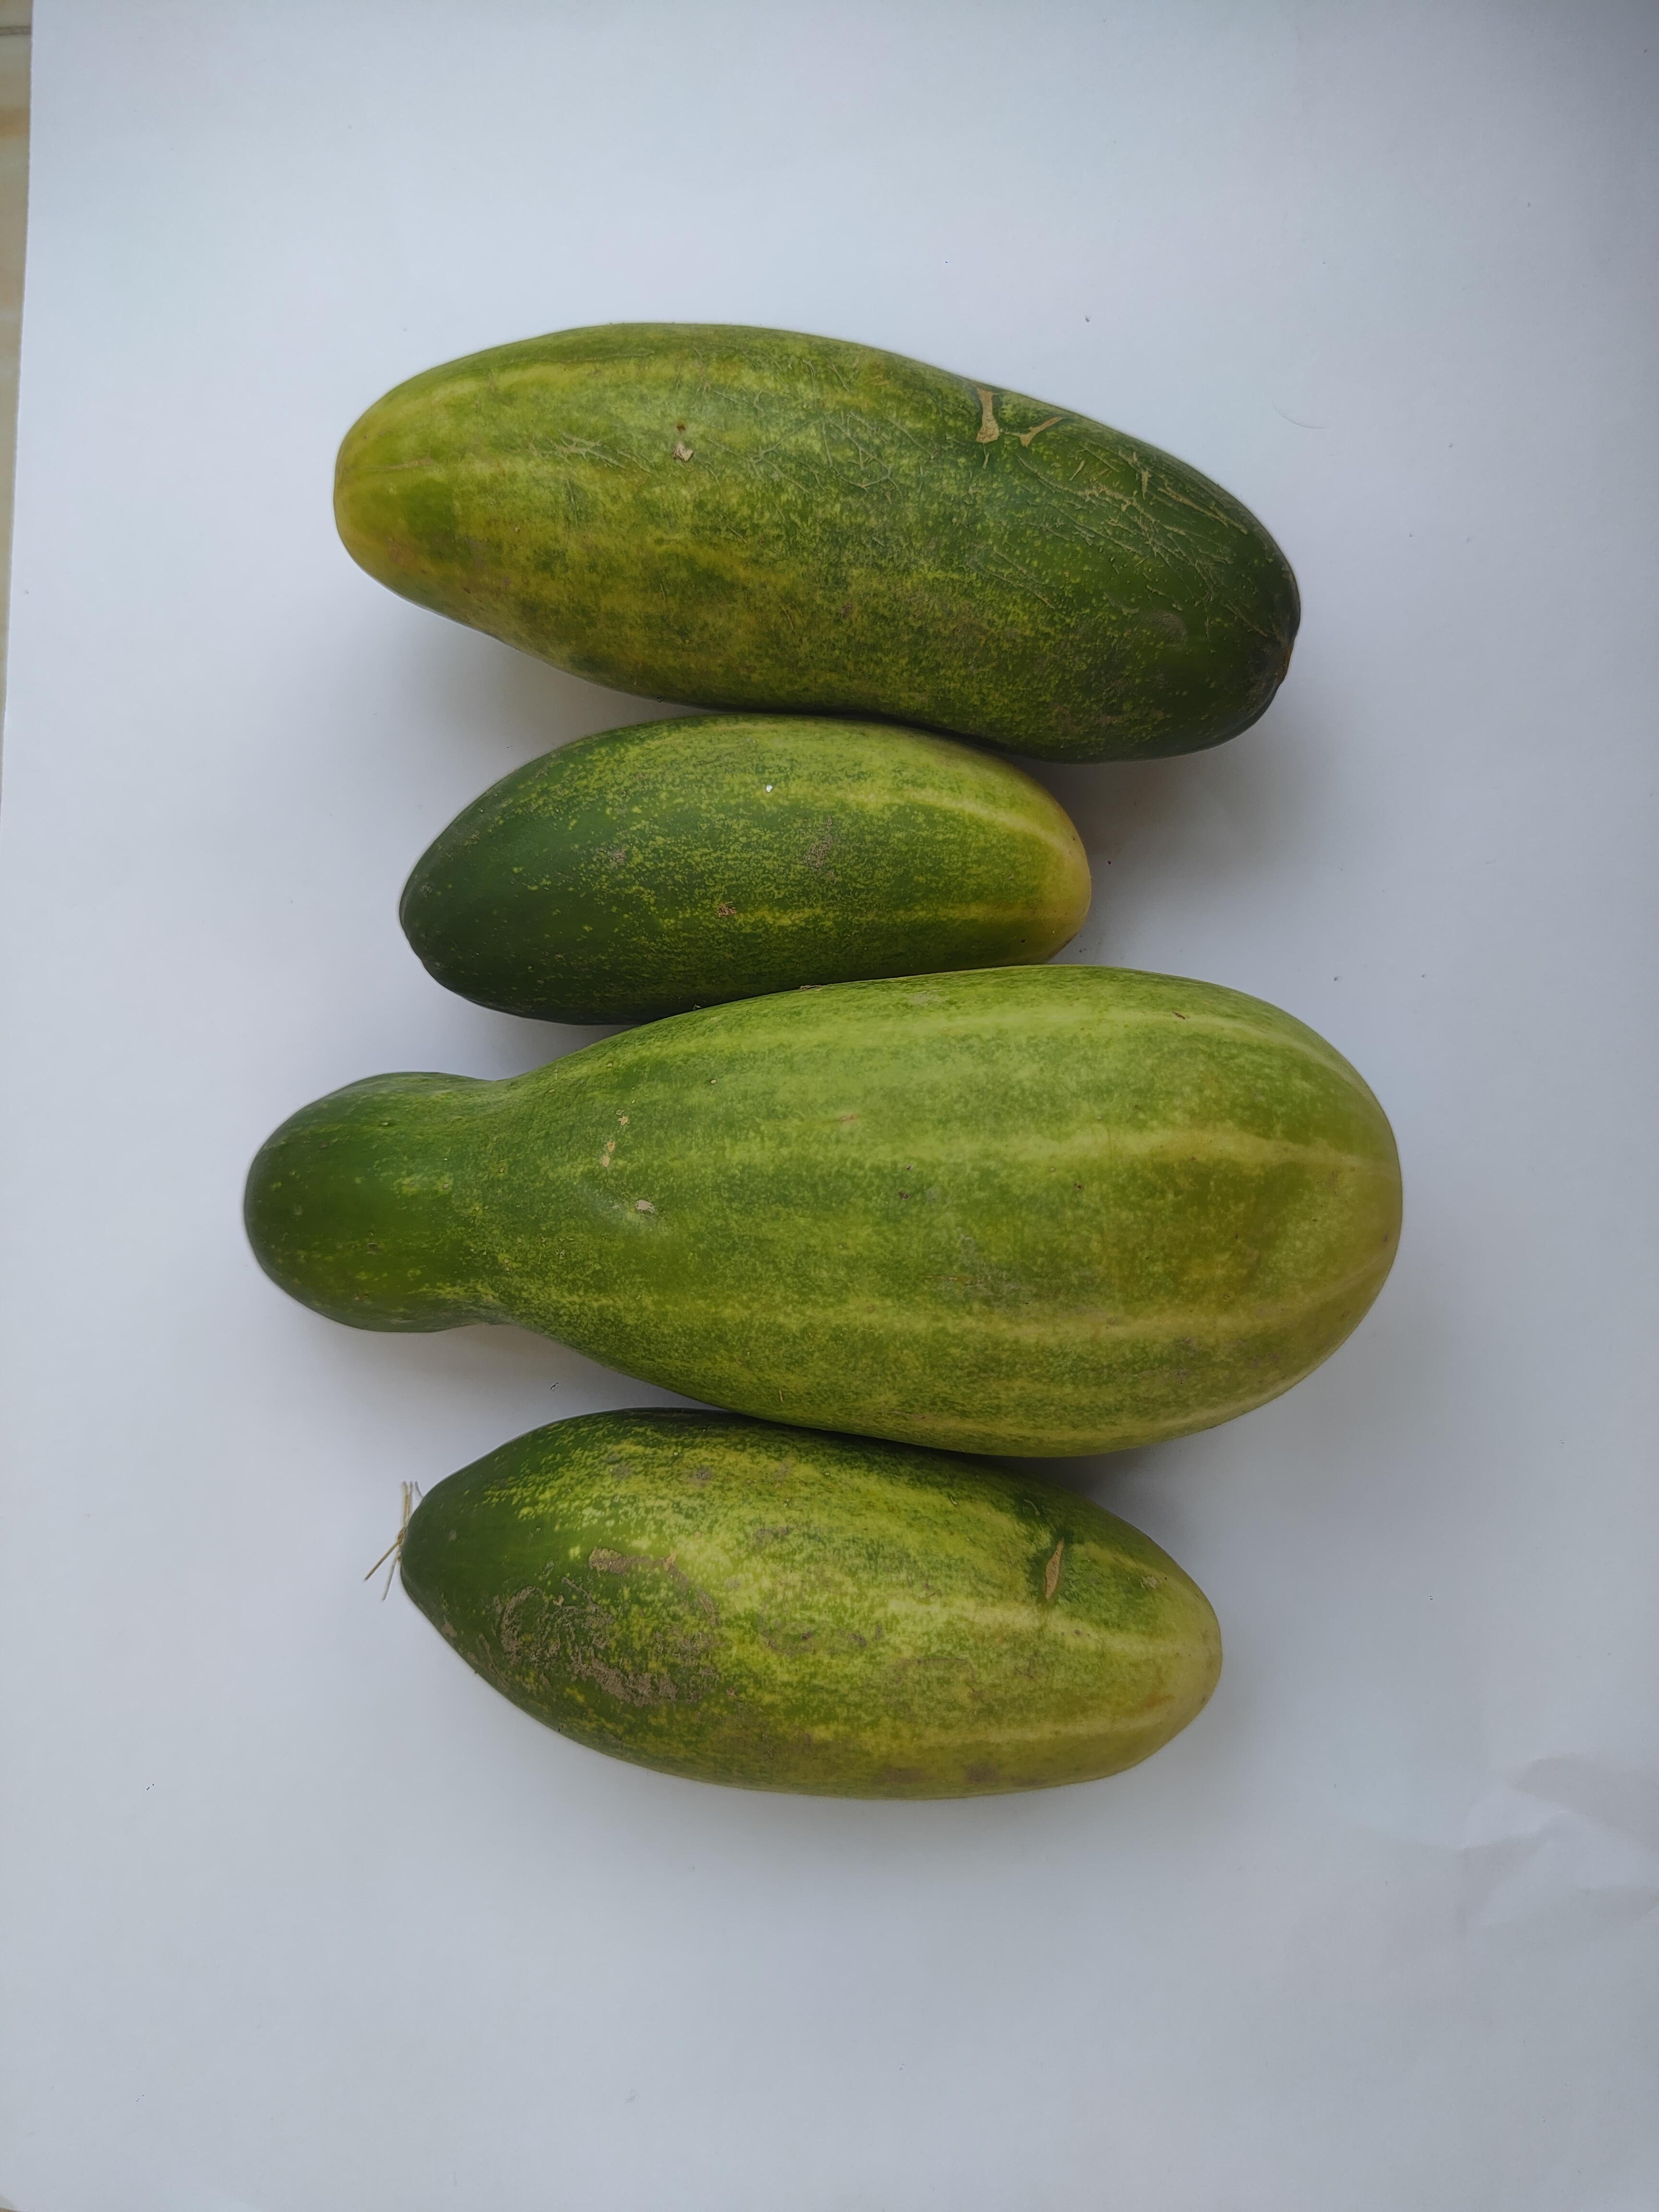
Label: Cucumber